Bertha Waszklewicz-van Schilfgaarde

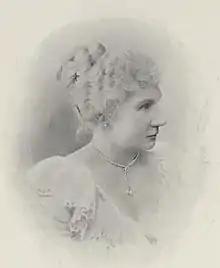

Johanna Maria Cornelia Bertha Waszklewicz-van Schilfgaarde (7 November 1850 in Zoeterwoude – 14 December 1937 in The Hague) was a Dutch peace activist and journalist.